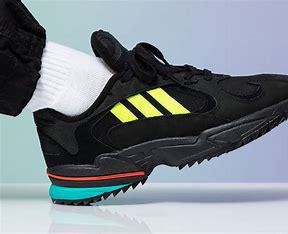
Brand: Adidas
Model: Yung 1